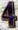
Number: 4